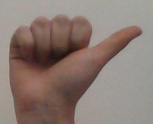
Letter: dhad